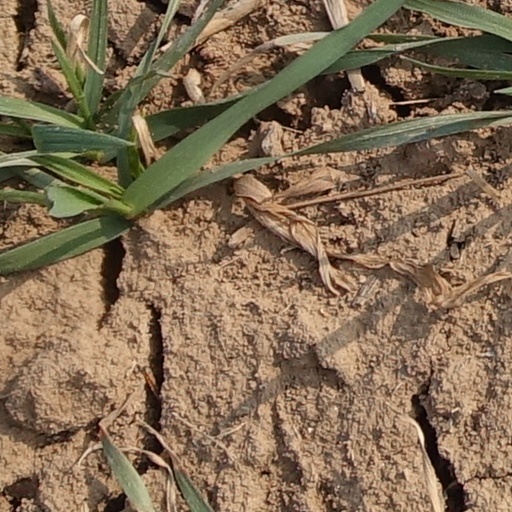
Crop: wheat